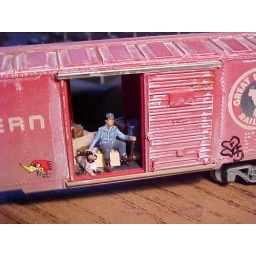
hobo in HO car w dog